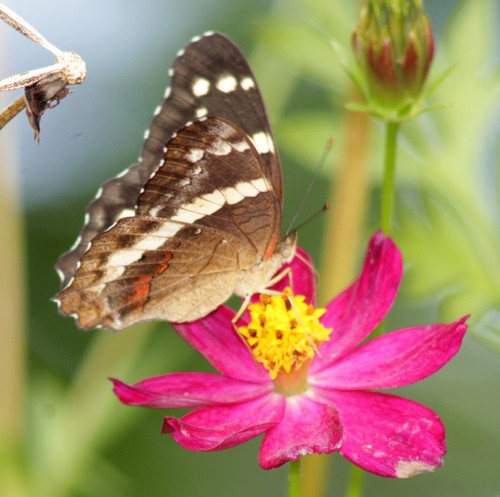
Scientific name: Anartia fatima
Common name: Banded peacock
Family: Nymphalidae
Order: Lepidoptera
Pollinator type: Primary pollinator
Habitat: Open areas and gardens
Geographic range: South America
Conservation status: Least Concern